Question: Please indicate a possible affordance area of cup that can be used for drinking
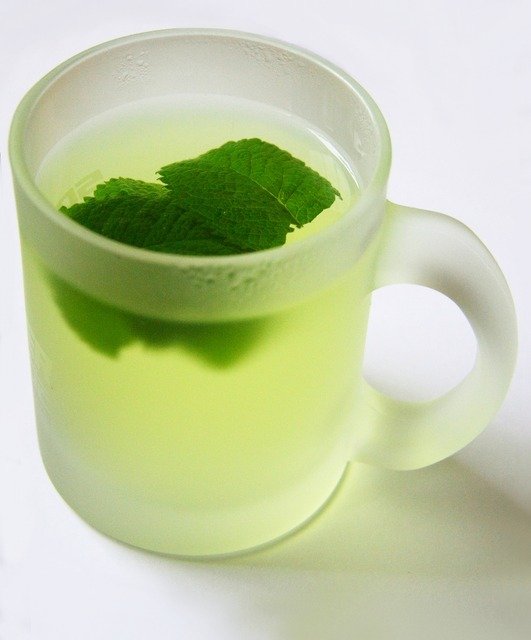
Answer: [5.149, 28.07, 393.921, 325.614]